Armenian genocide recognition

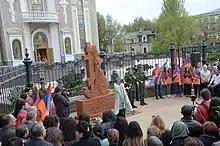
Armenian Genocide Remembrance Day in Donetsk, 2016

Due to deterioration of relations between Turkey and the United Arab Emirates, the UAE began in April 2019 to slowly recognize the Armenian genocide.